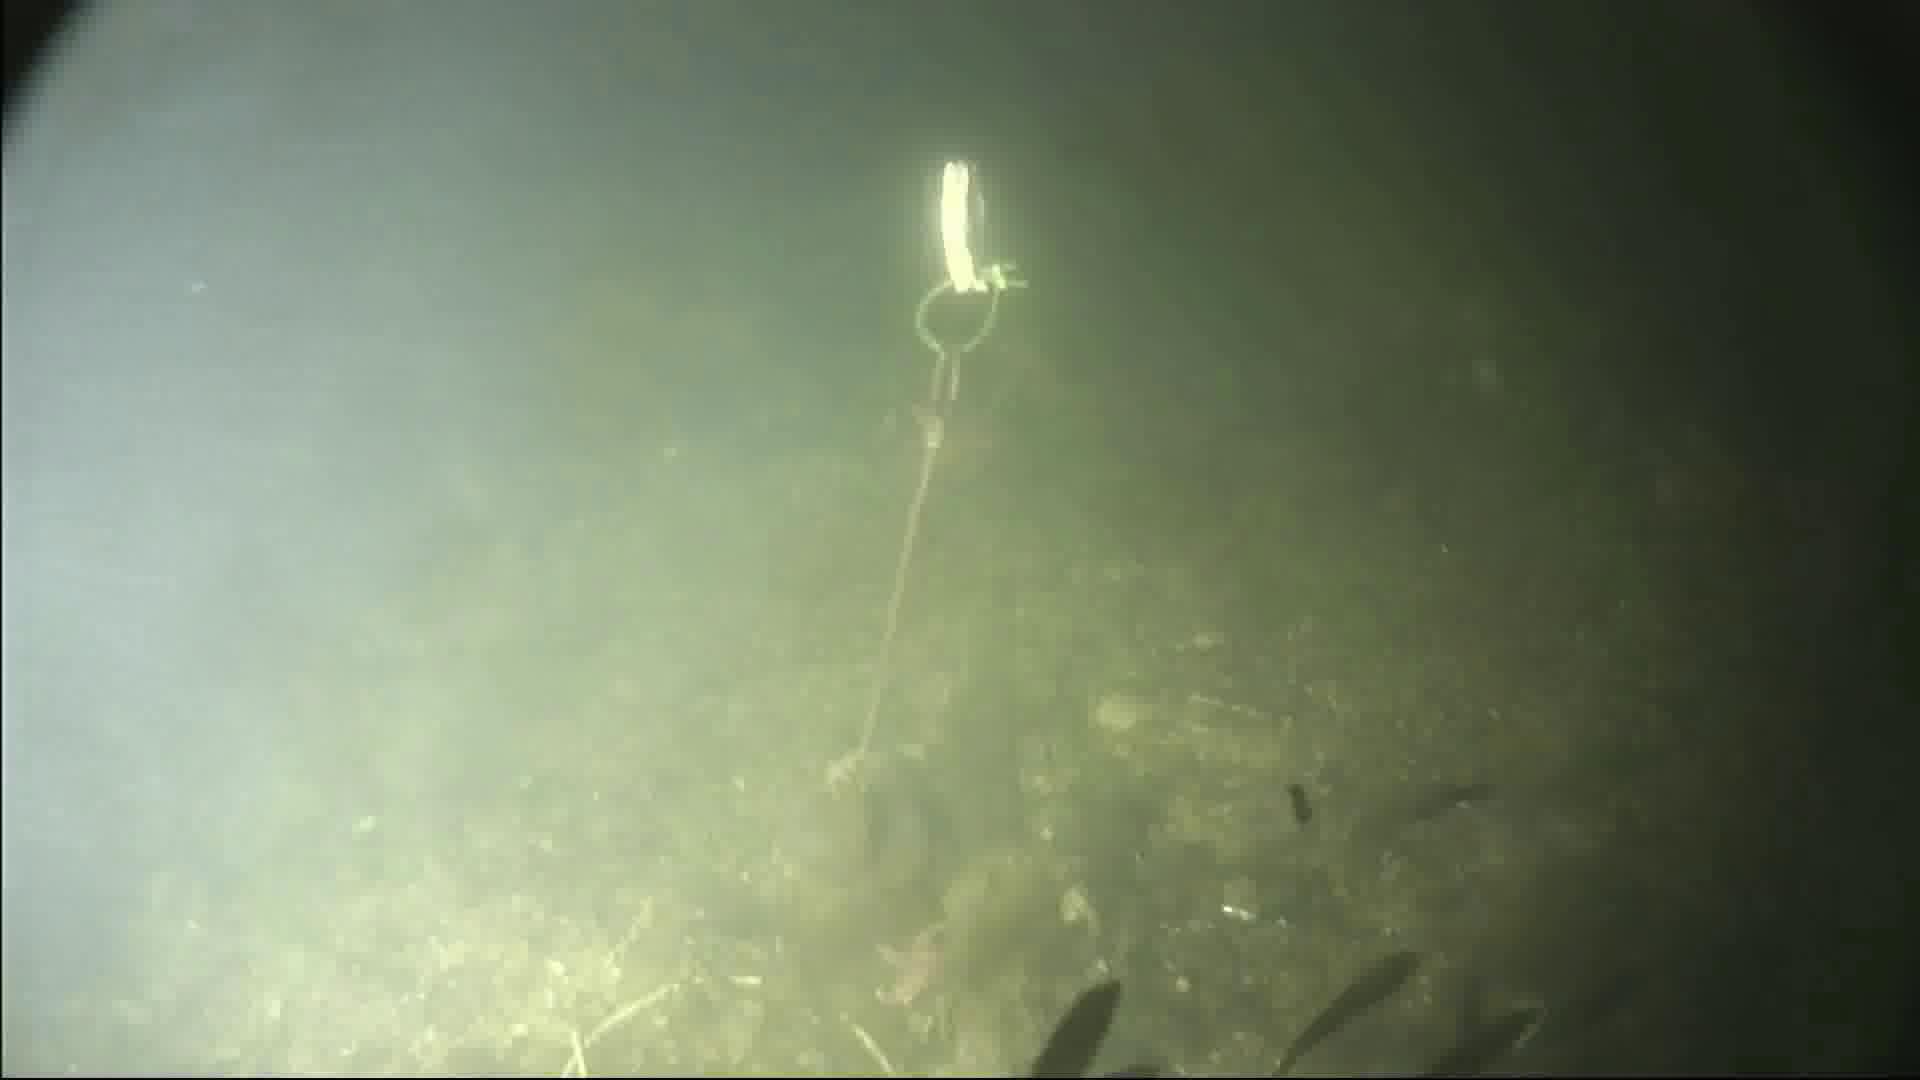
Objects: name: starfish
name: small_fish